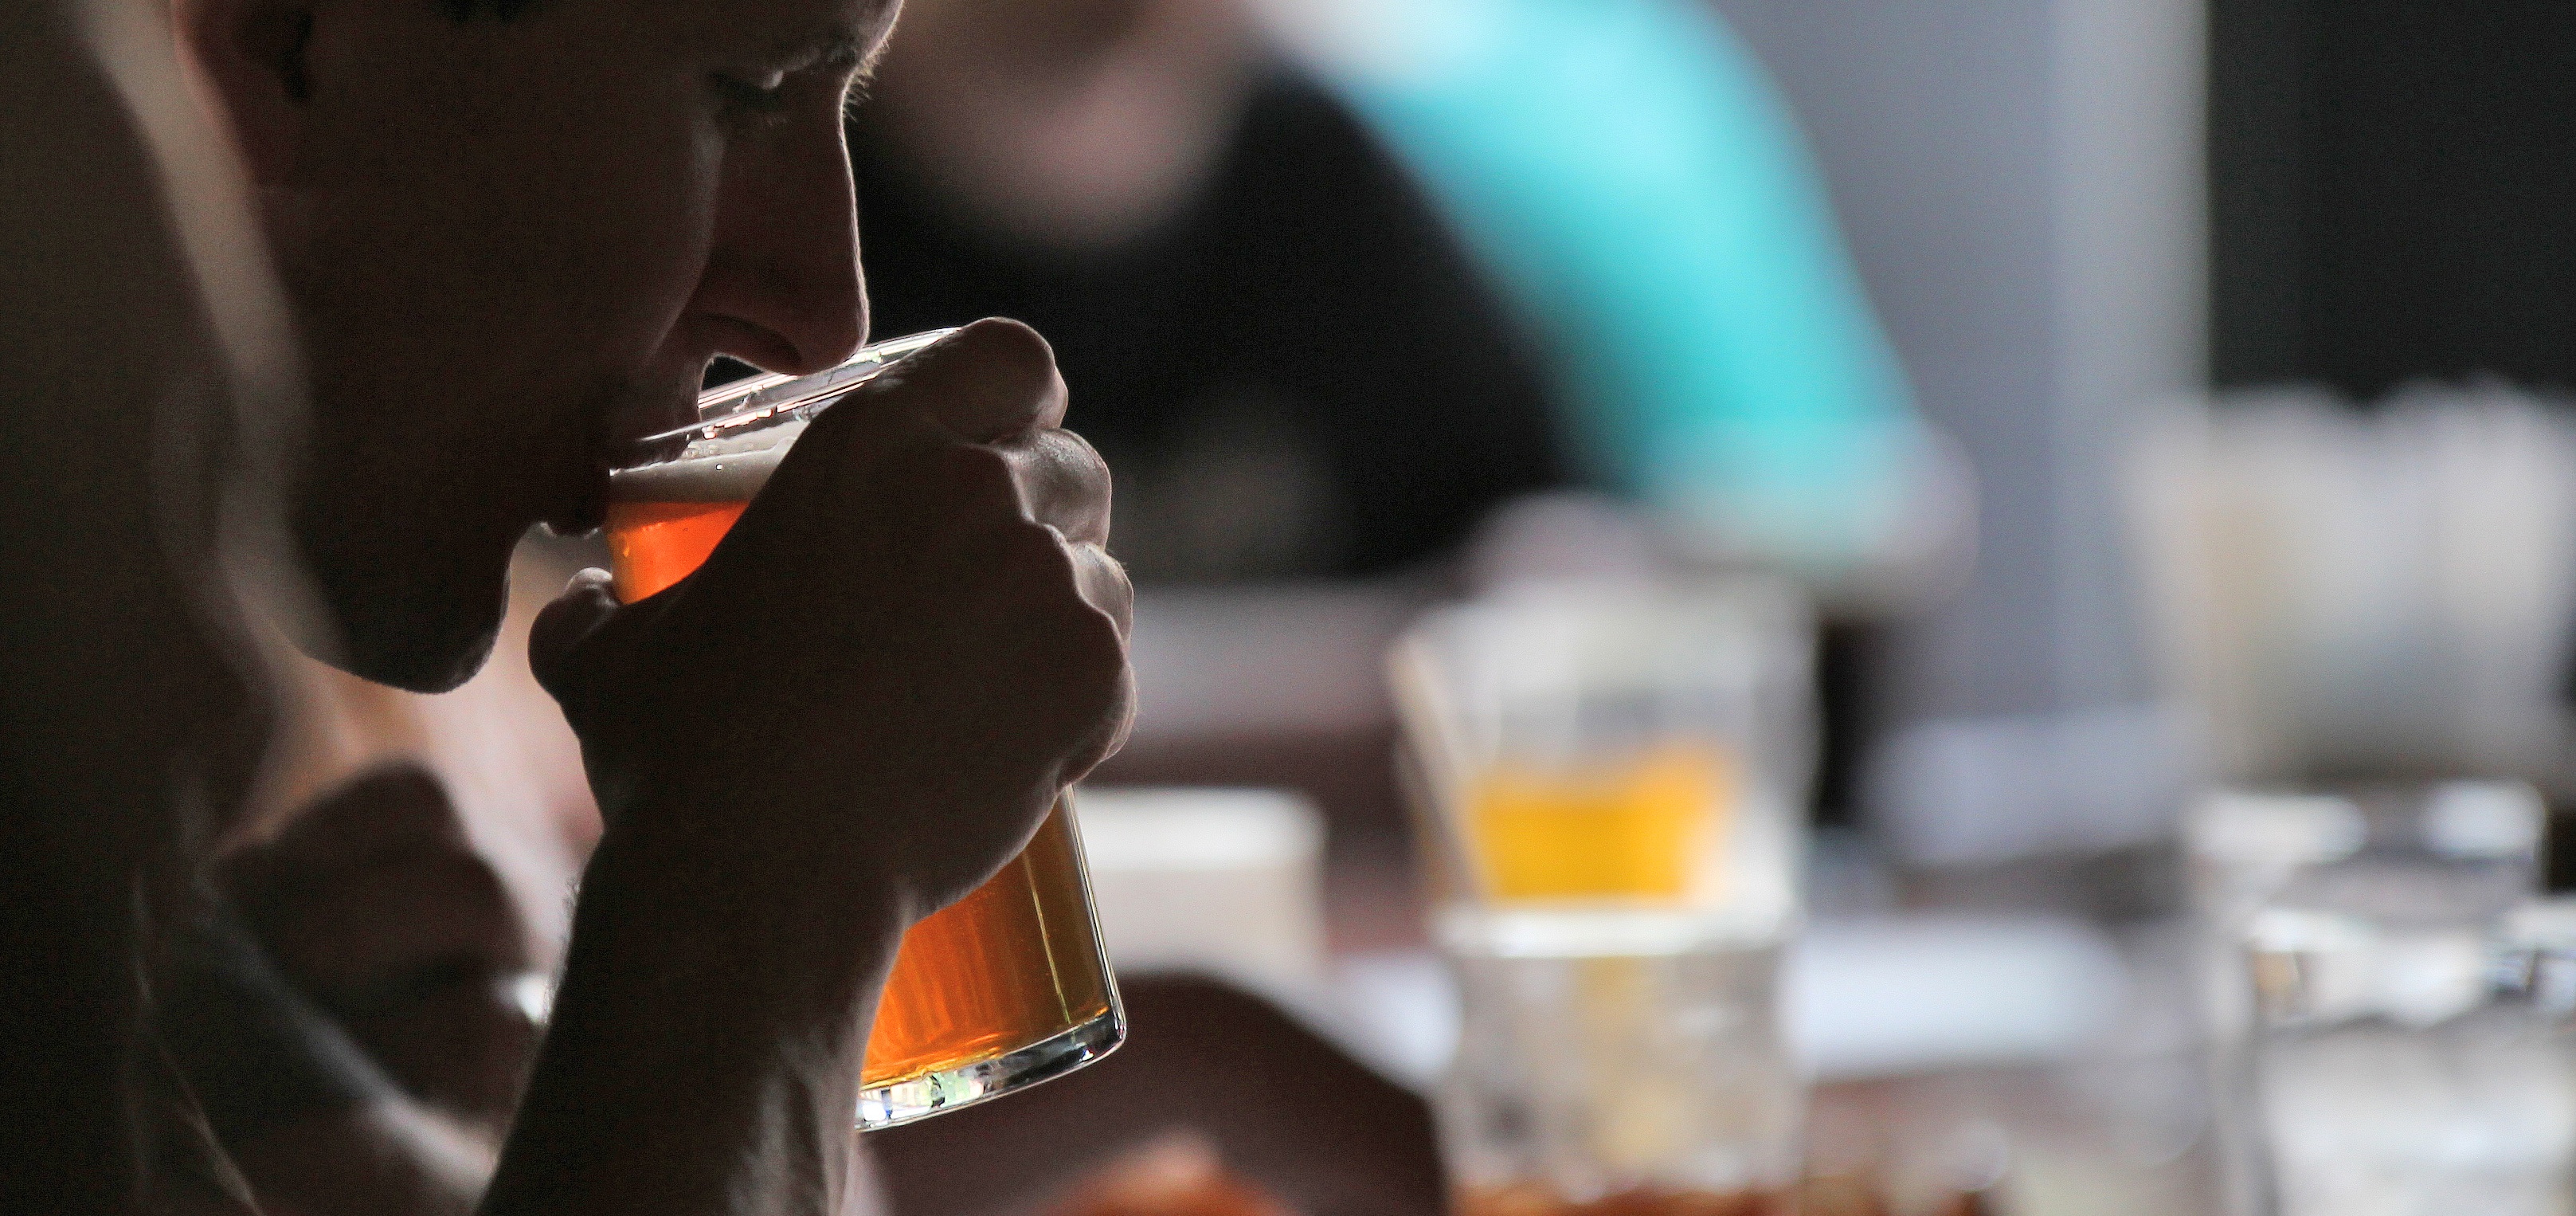
person, drink, alcohol, lager, hop, drinking, sense, distilled beverage